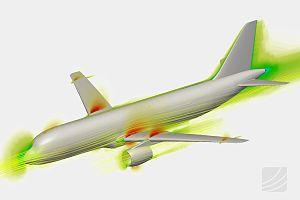
SimScale est une plateforme d'ingénierie assistée par ordinateur basée sur le cloud. SimScale a été développé par SimScale GmbH, et permet des simulations structurelles, fluides, particulaires, on cloud sans besoin d’un outil informatique performant. Le backend de la plateforme utilise des codes open source :